Felicia's Journey

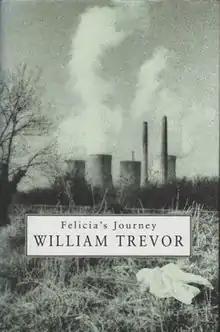
First edition

Felicia's Journey is a novel written by Irish author William Trevor, first published by Viking Press in 1994. The novel was made into a 1999 film of the same name.